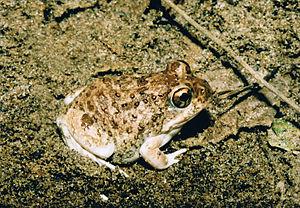
Tomopterna tandyi est une espèce d'amphibiens de la famille des Pyxicephalidae.